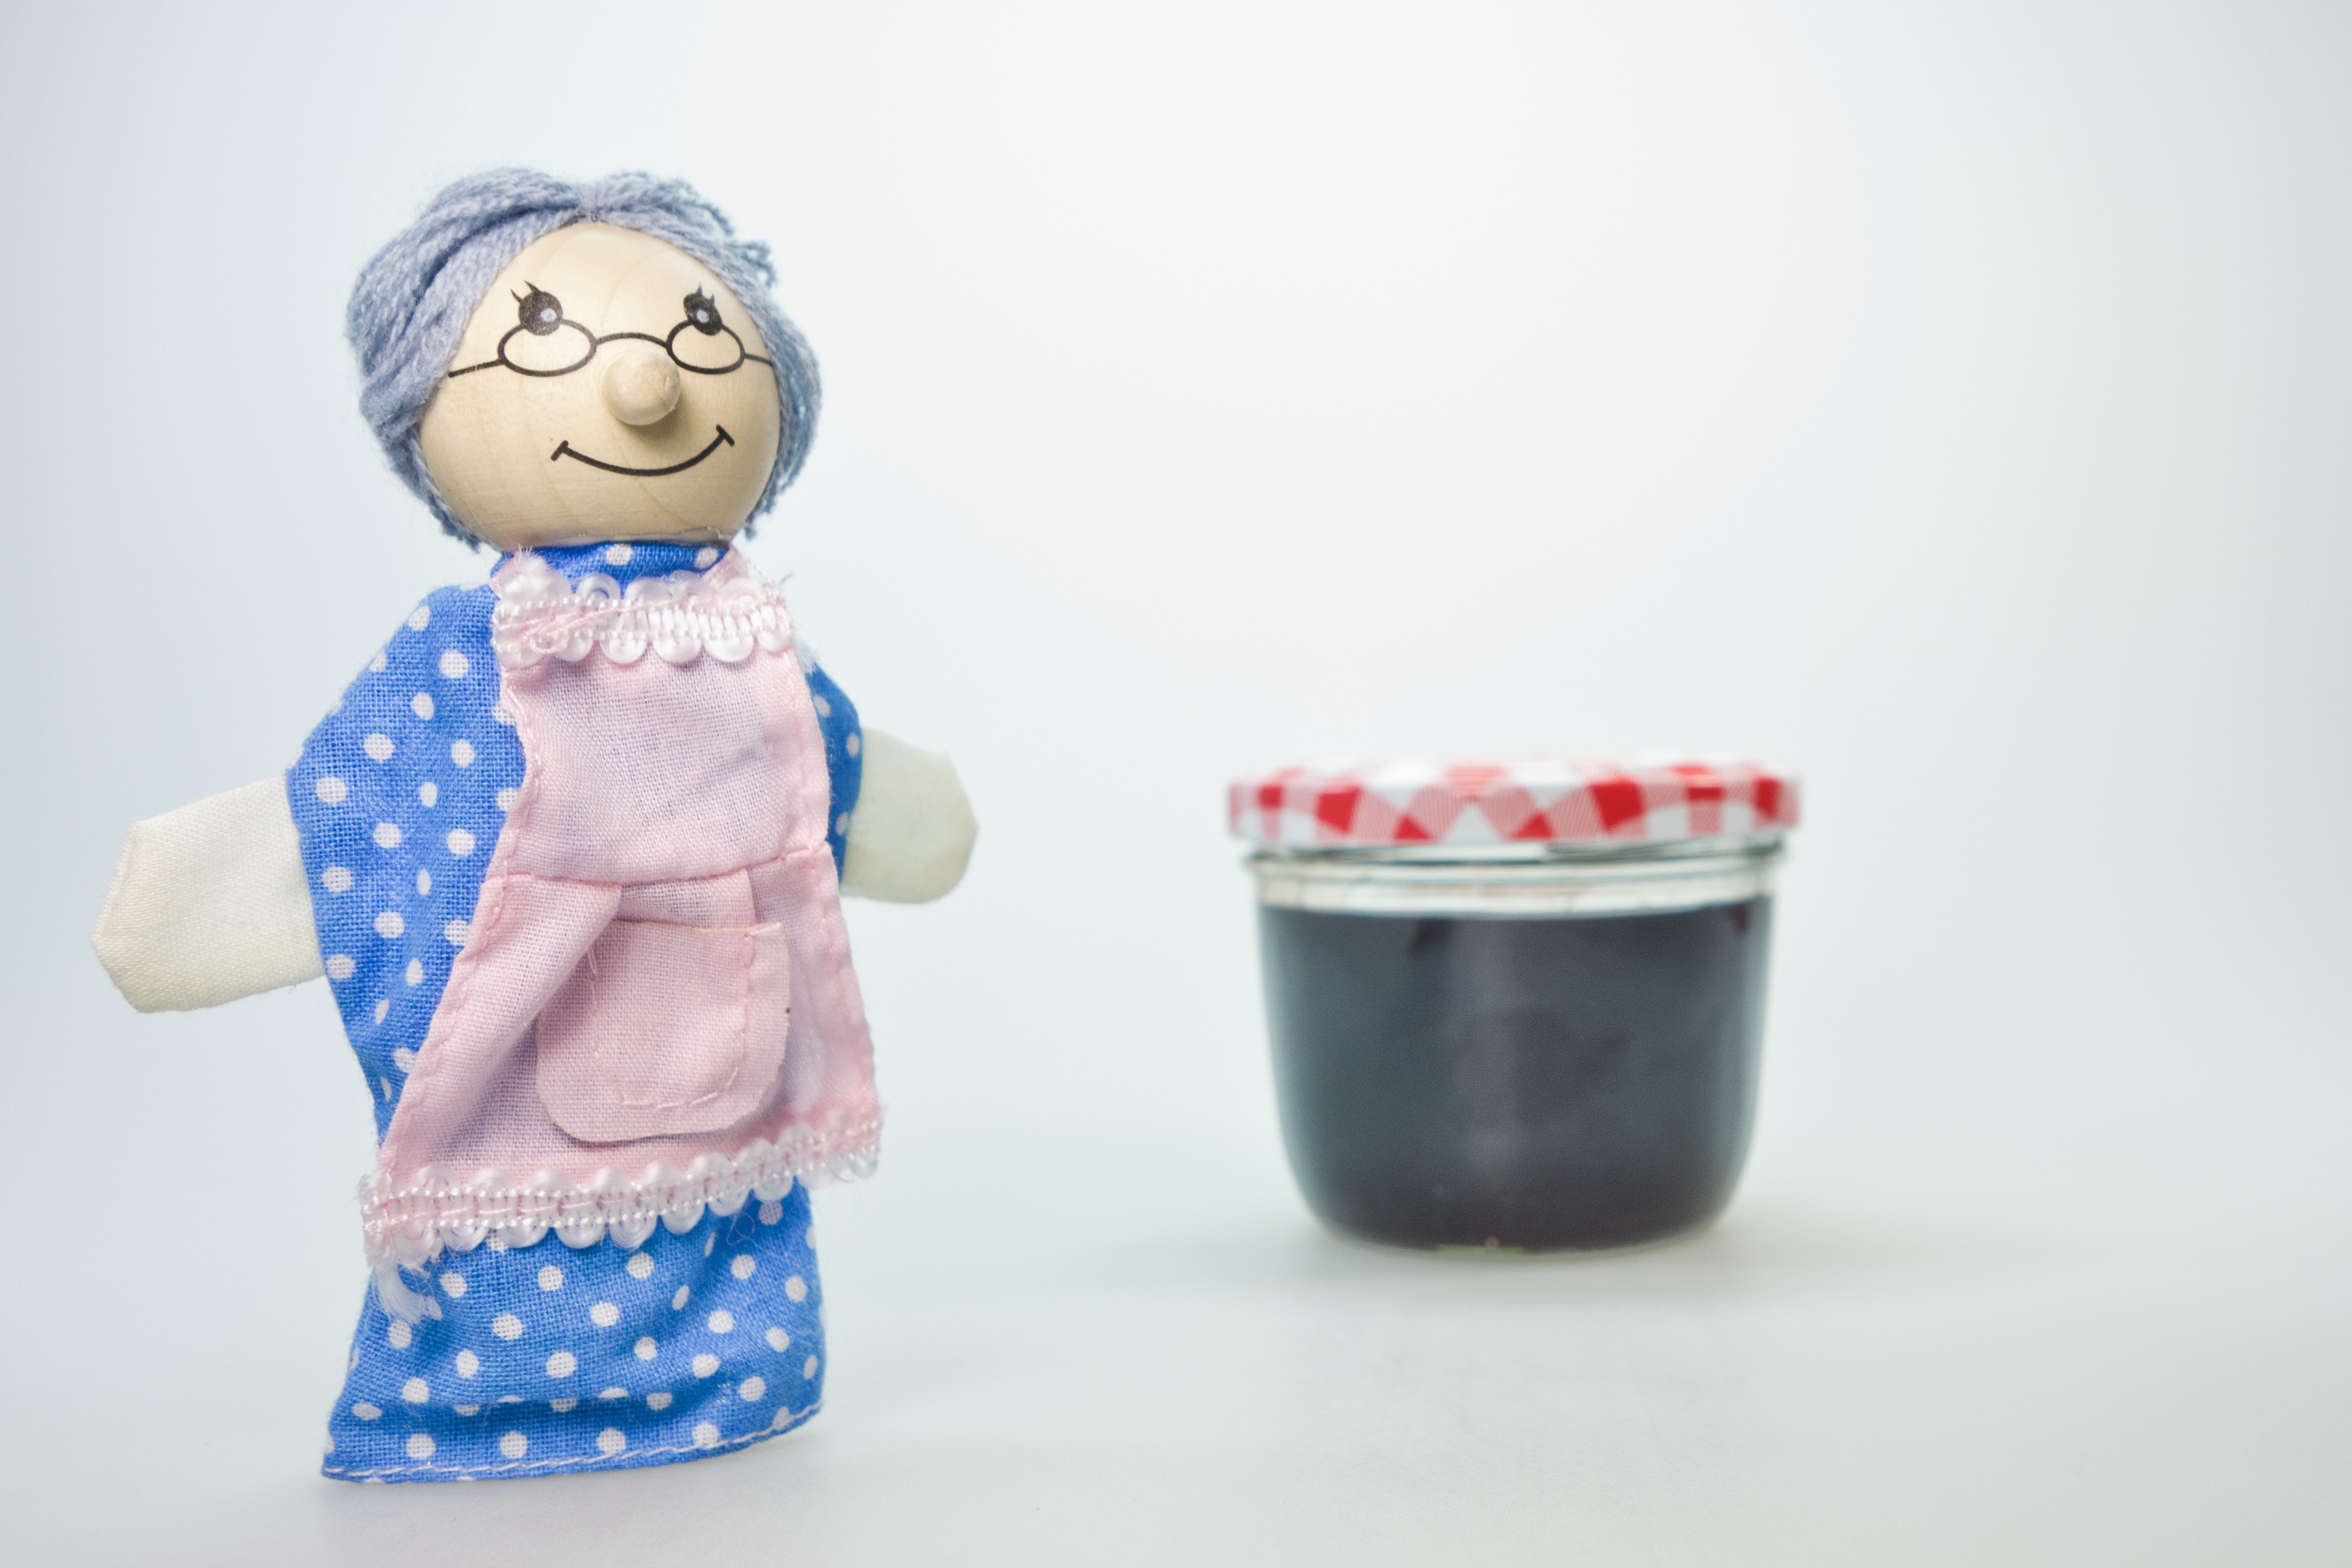
wood, play, honey, food, nostalgia, recipe, blue, breakfast, eat, toy, grandma, cook, jam, product, doll, art, figurine, nostalgic, bless you, children toys, house recipe